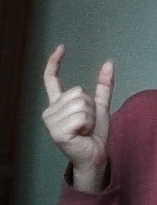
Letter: nun